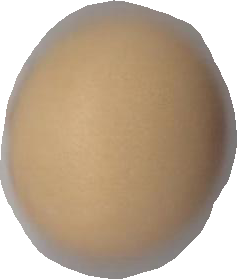
Variety: Dega